Musée d'Orsay station

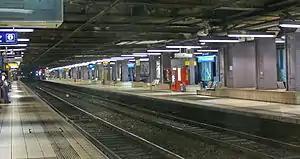
Platforms

Musée d'Orsay is a station in line C of the Paris Region's Réseau Express Régional (RER) rapid transit system, named after the Musée d'Orsay, housed in the former Gare d'Orsay. It is in the 7th arrondissement of Paris, on the Quai Anatole-France. It was one of several stations attacked during the 1995 Paris Métro and RER bombings.